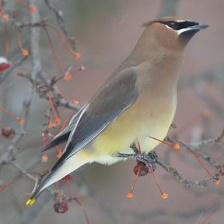
Species: CEDAR WAXWING
Scientific name: BOMBYCILLA CEDRORUM